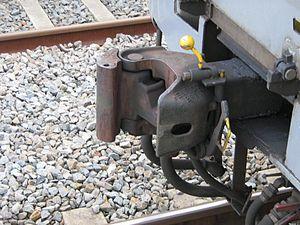
Attelage semi-automatique Henricot sur une automotrice classique de la SNCB.